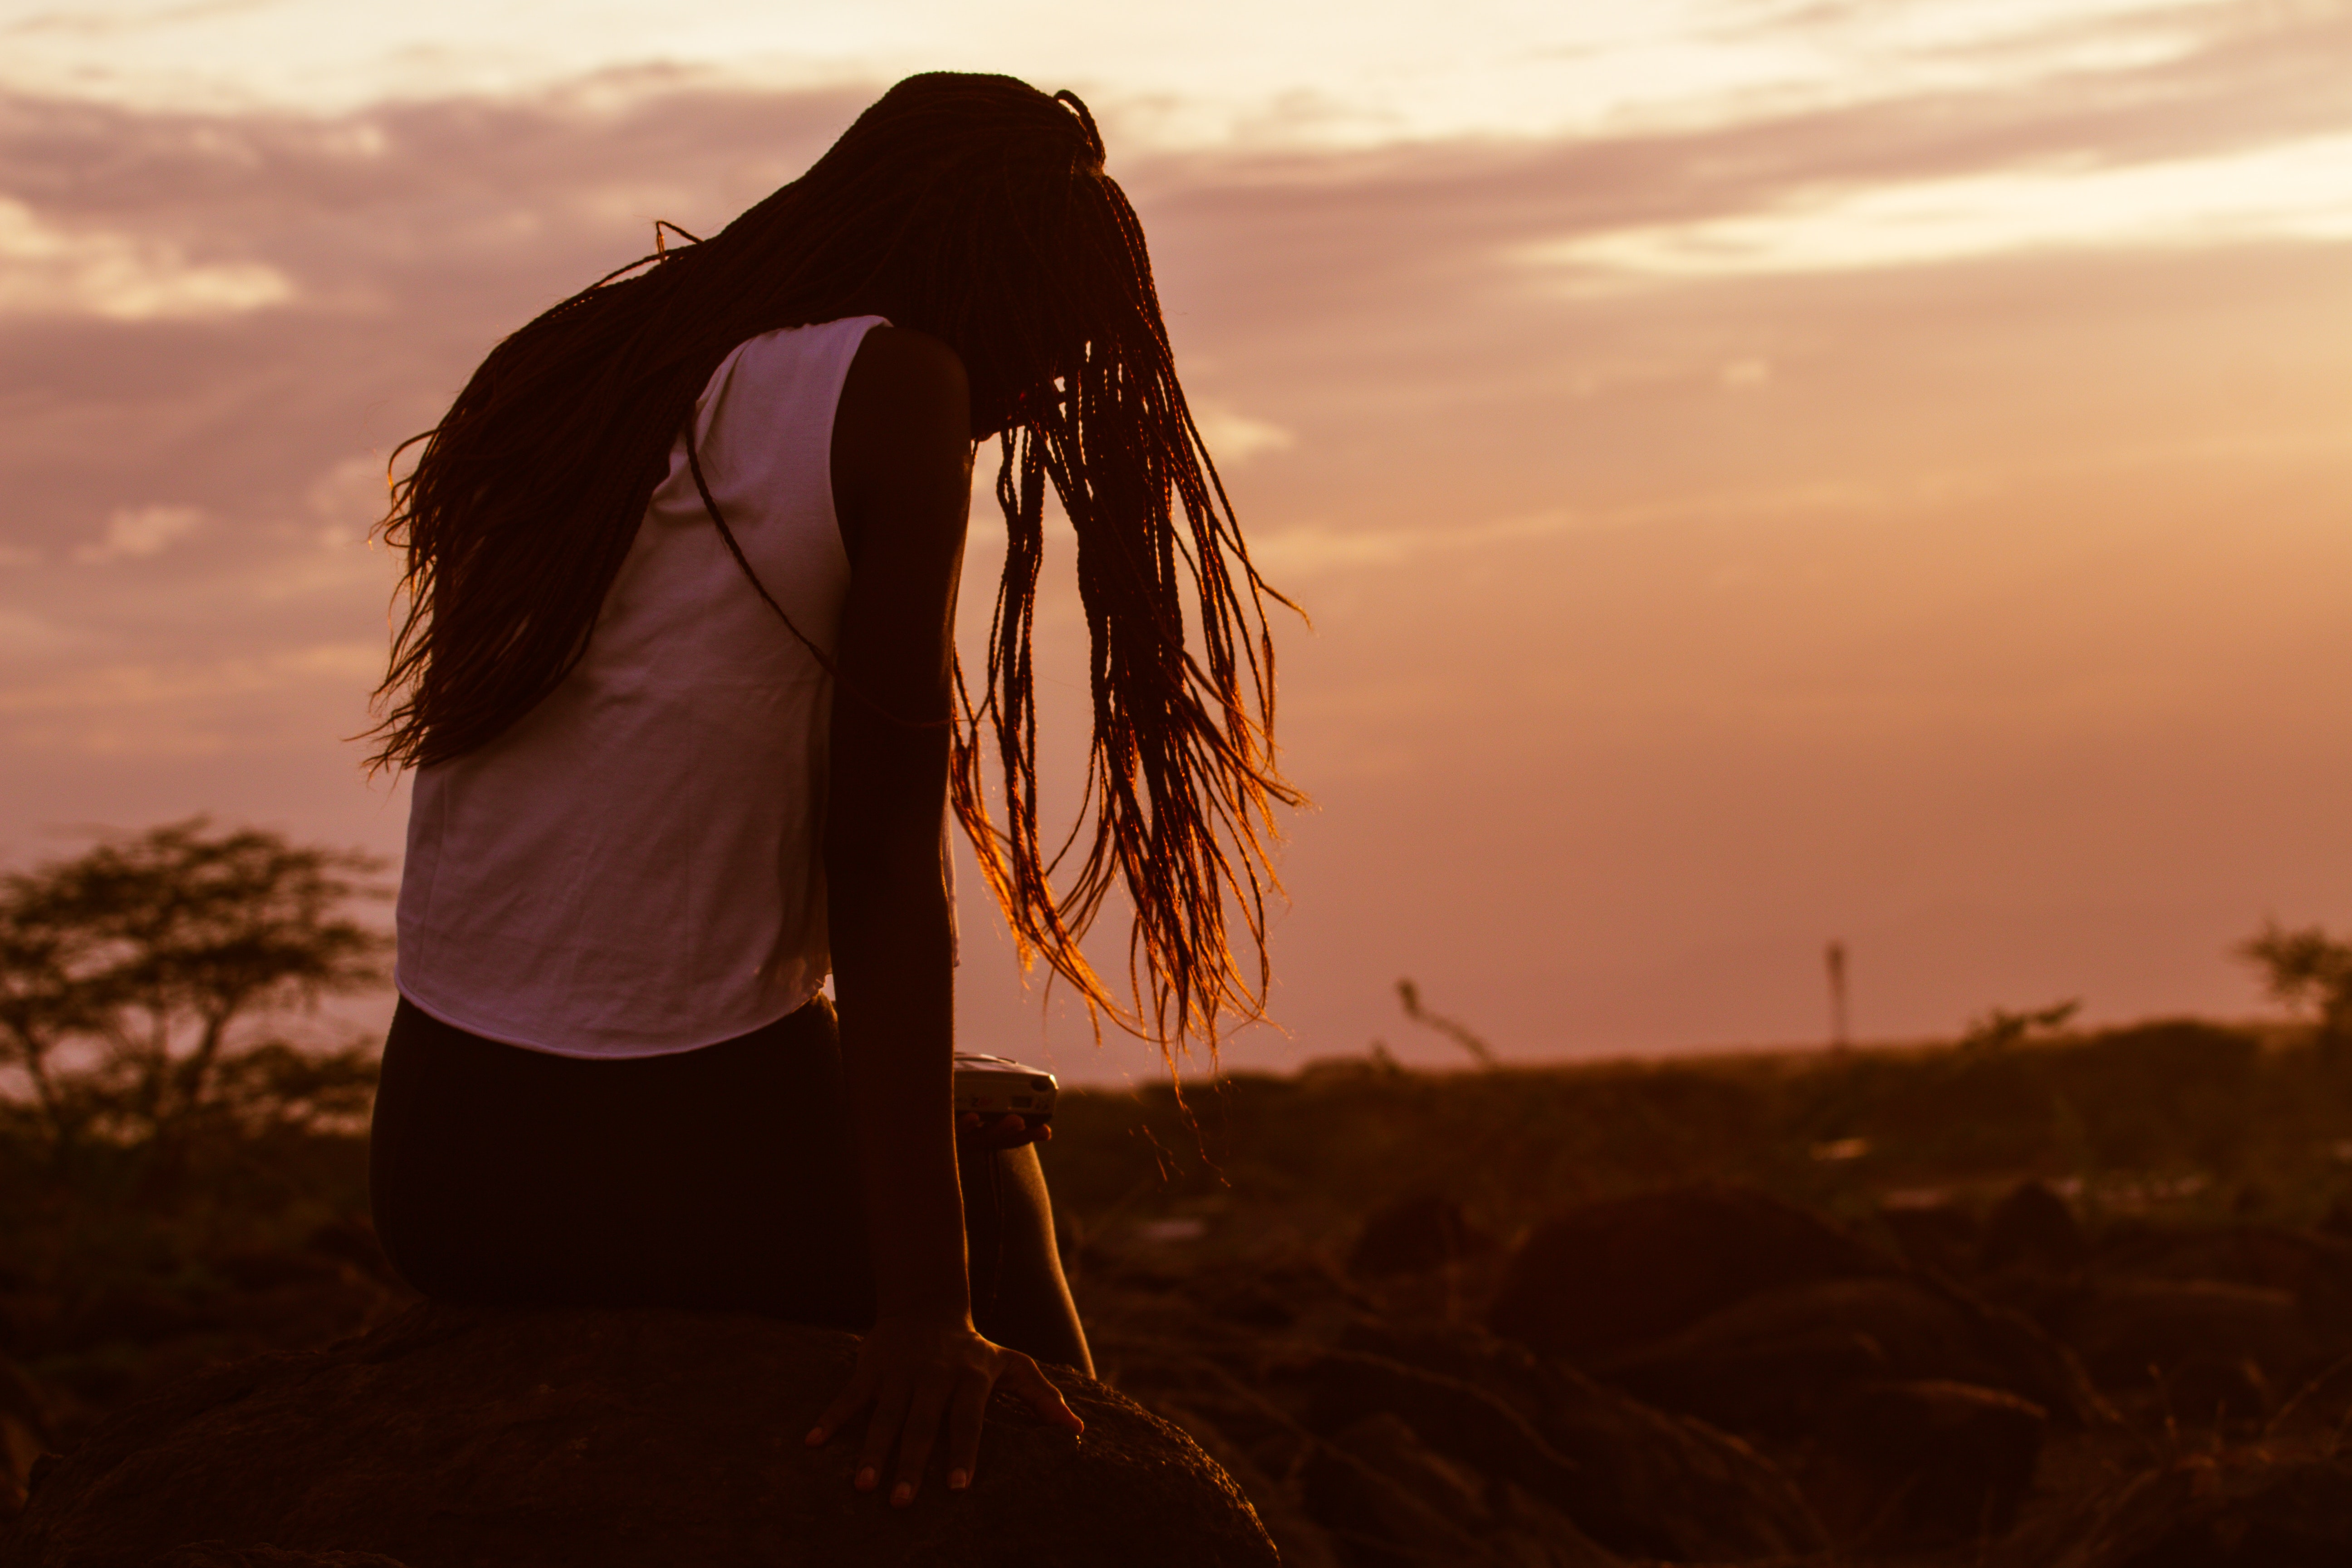
sky, sunlight, grass, grass family, morning, backlighting, cloud, photography, tree, evening, sunset, landscape, long hair, sunrise, heat, shadow, plant, grassland, field, horizon